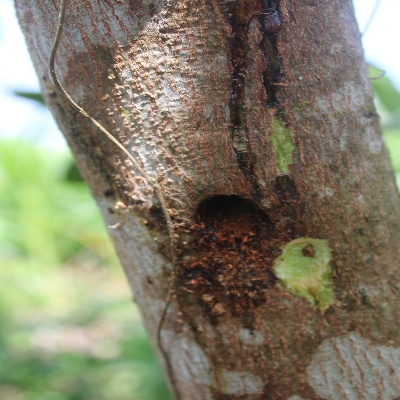
Crop: Cashew
Condition: gumosis